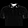
Label: T - shirt / top